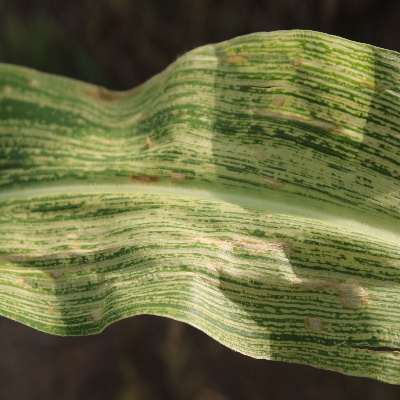
Crop: Maize
Condition: streak virus